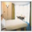
Label: bed